John L. Spivak

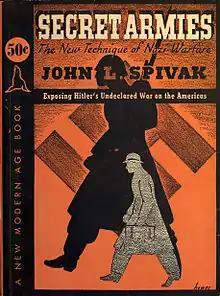
Cover of "Secret Armies" (1939) by John L. Spivak

John Louis Spivak (June 13, 1897 – September 30, 1981) was an American socialist and later communist reporter and author, who wrote about the problems of the working class, racism, and the spread of fascism in Europe and the United States. Most of his writings date from the 1920s and 1930s. He lived under a pseudonym during the 1950s and 1960s, emerging again to publish his autobiography in 1967 and work as a journalist in the 1970s.